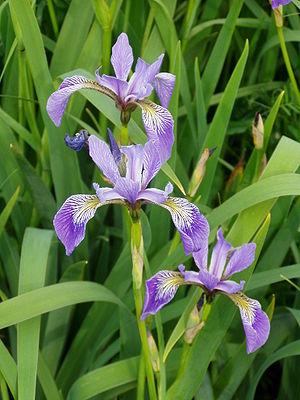
L'iris versicolore, ou clajeux, est une espèce d'iris indigène à l'Amérique du Nord. Elle est commune en milieu humide comme dans les marais, dans des prés de carex, et aux rivages des cours d'eau.